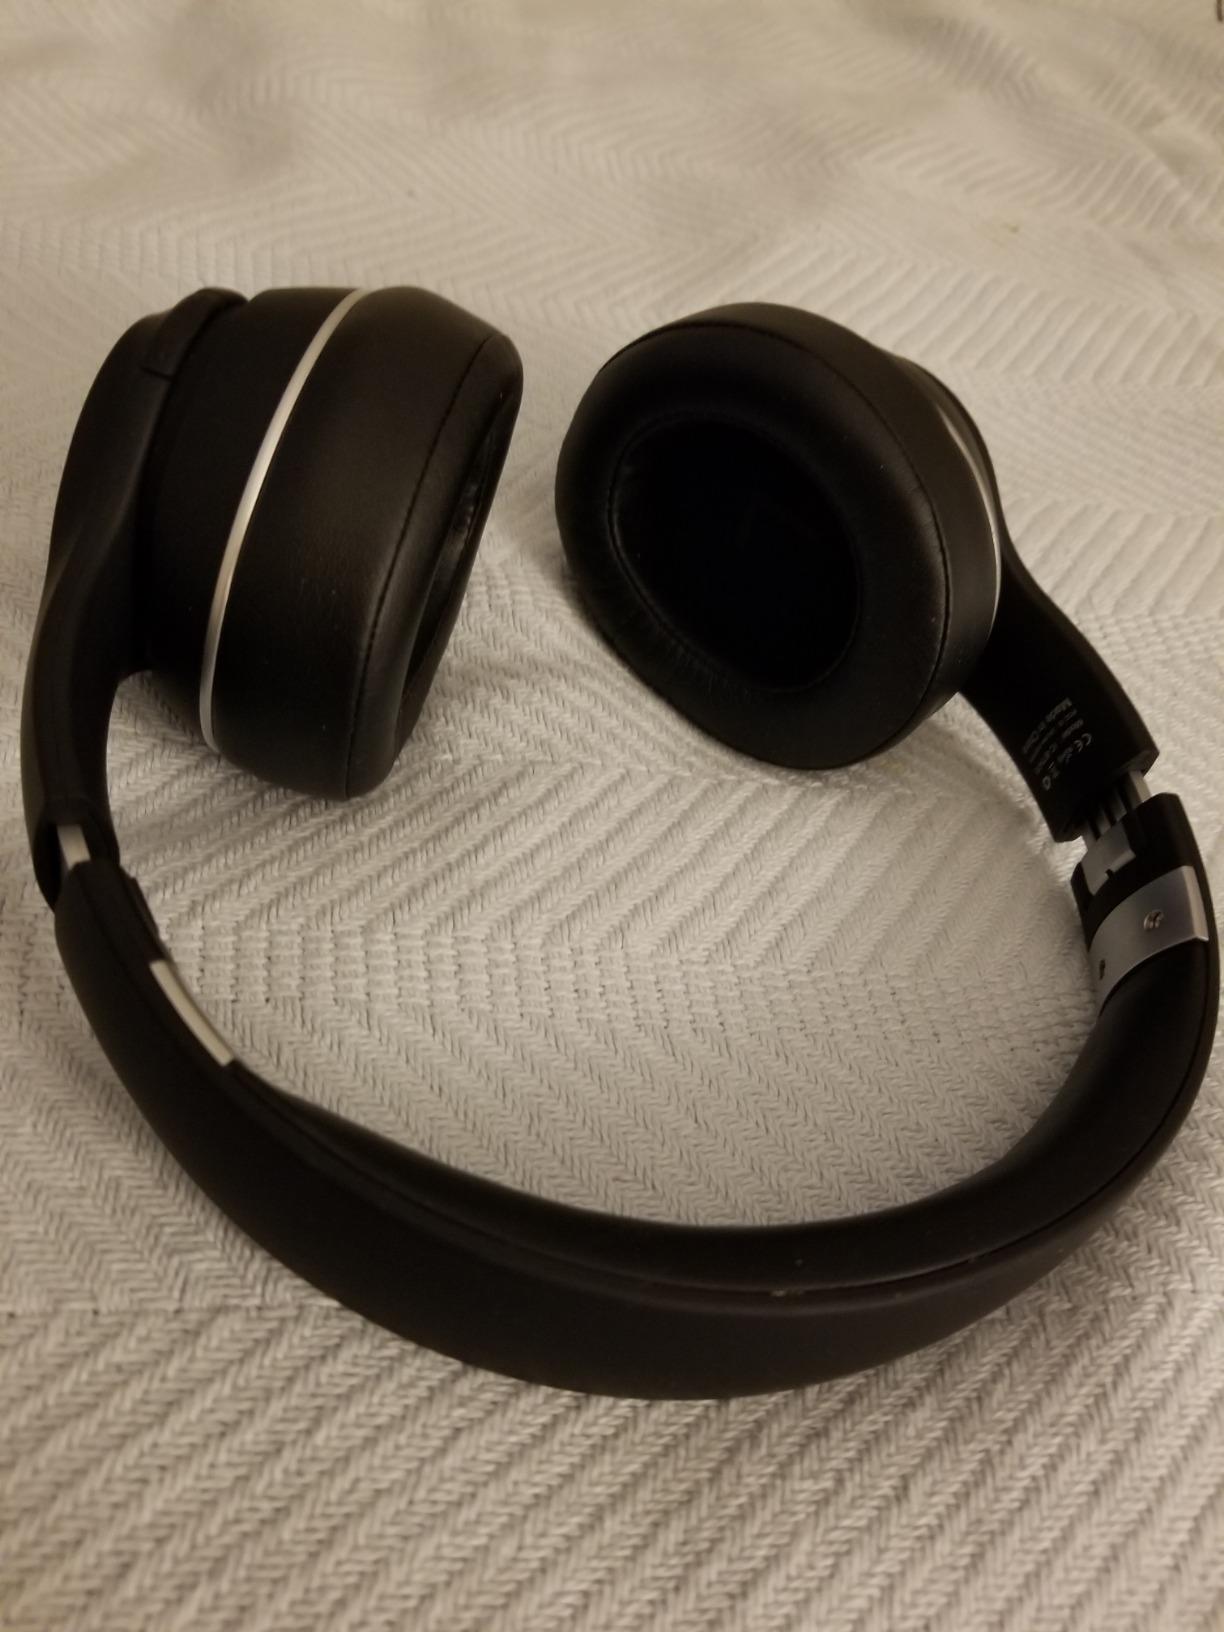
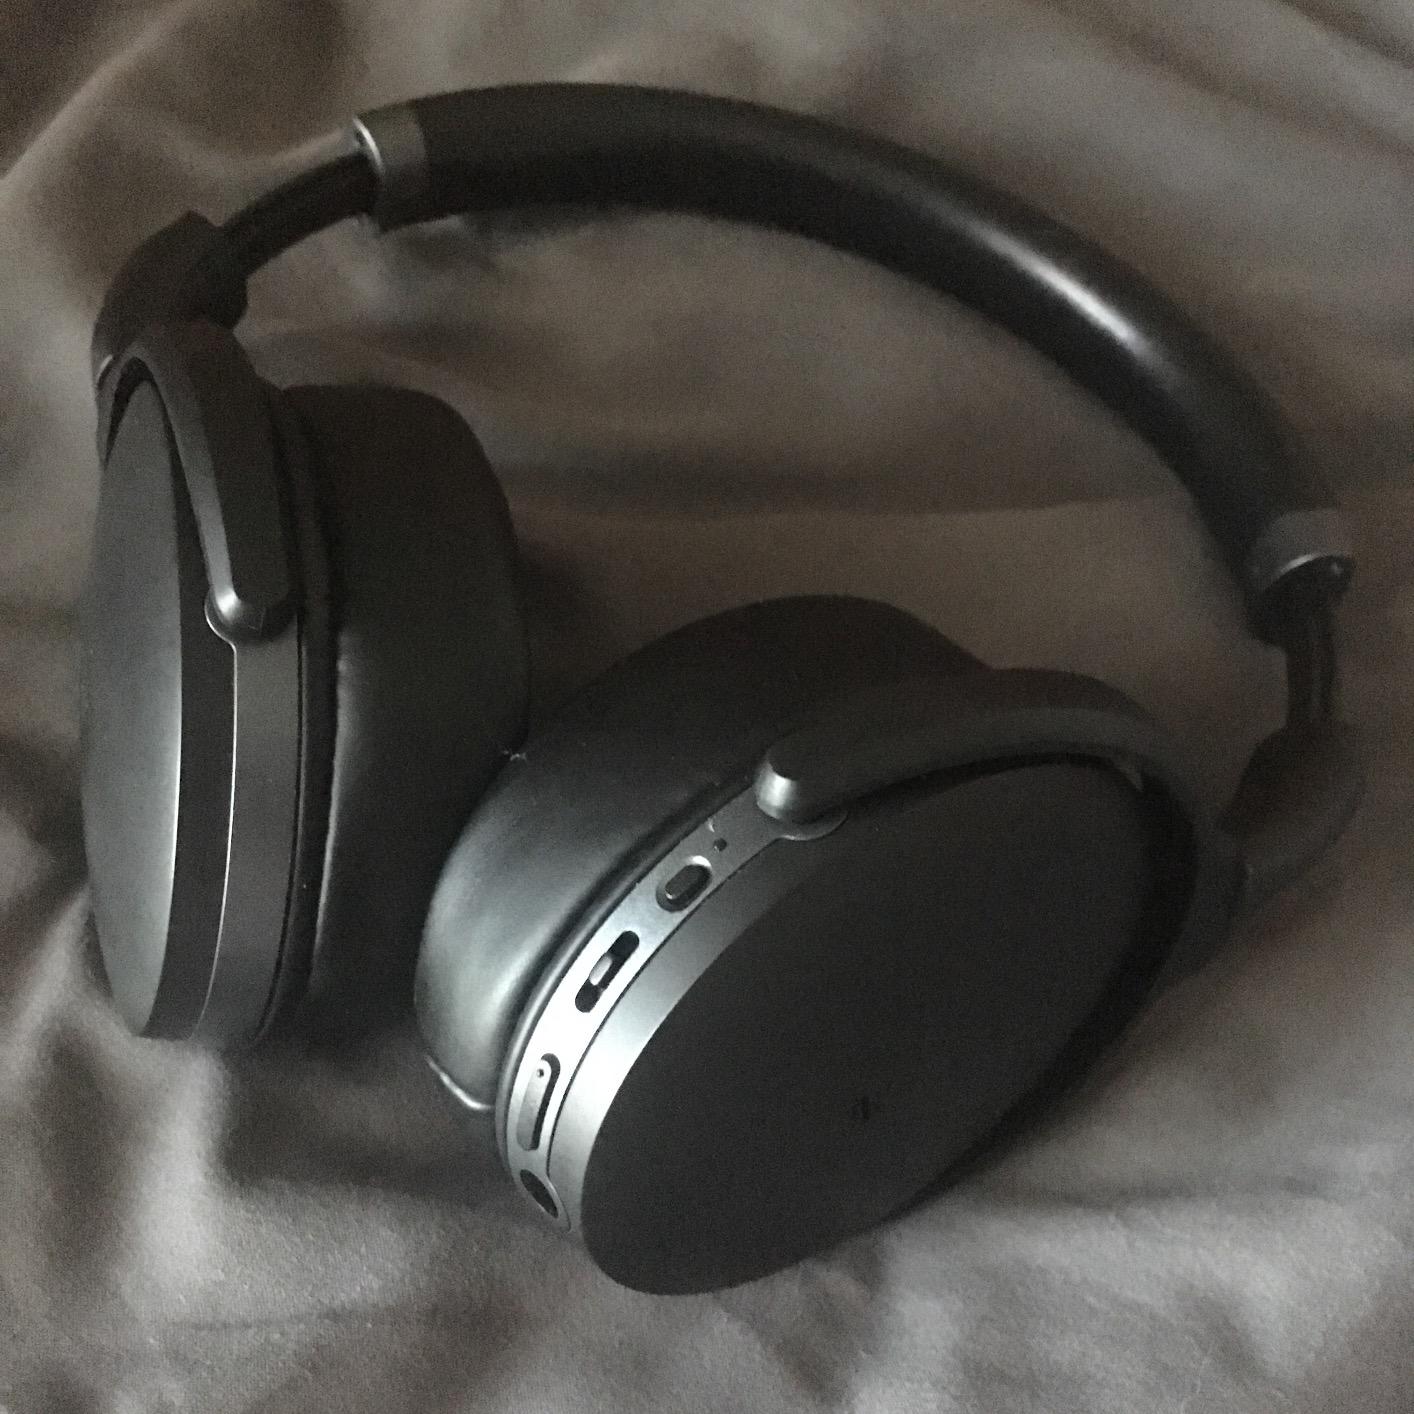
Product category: headphones
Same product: no